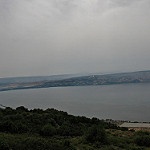
Scene: Outdoor